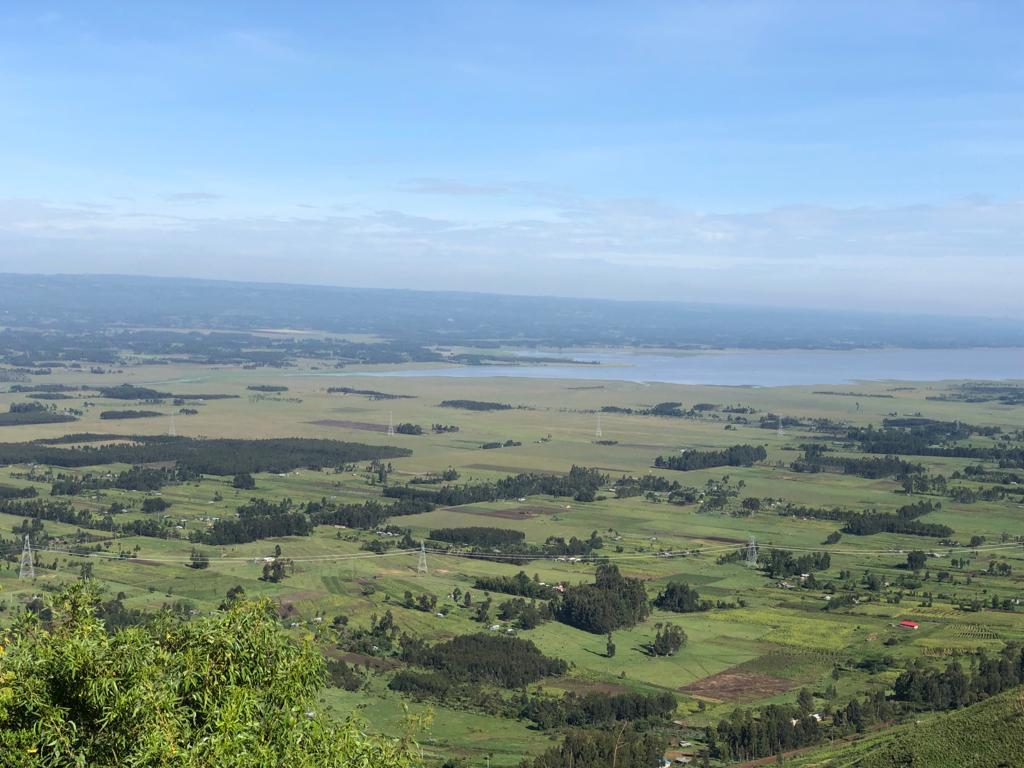
Mandhari pana yenye mito, milima na mabonde, mbele kikionekana kilima chenye miti na ukijani ulioshamiri, kwa mbali ikionekana bonde pamoja na maji yaliyojaa katika eneo hilo.